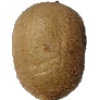
Label: kiwi